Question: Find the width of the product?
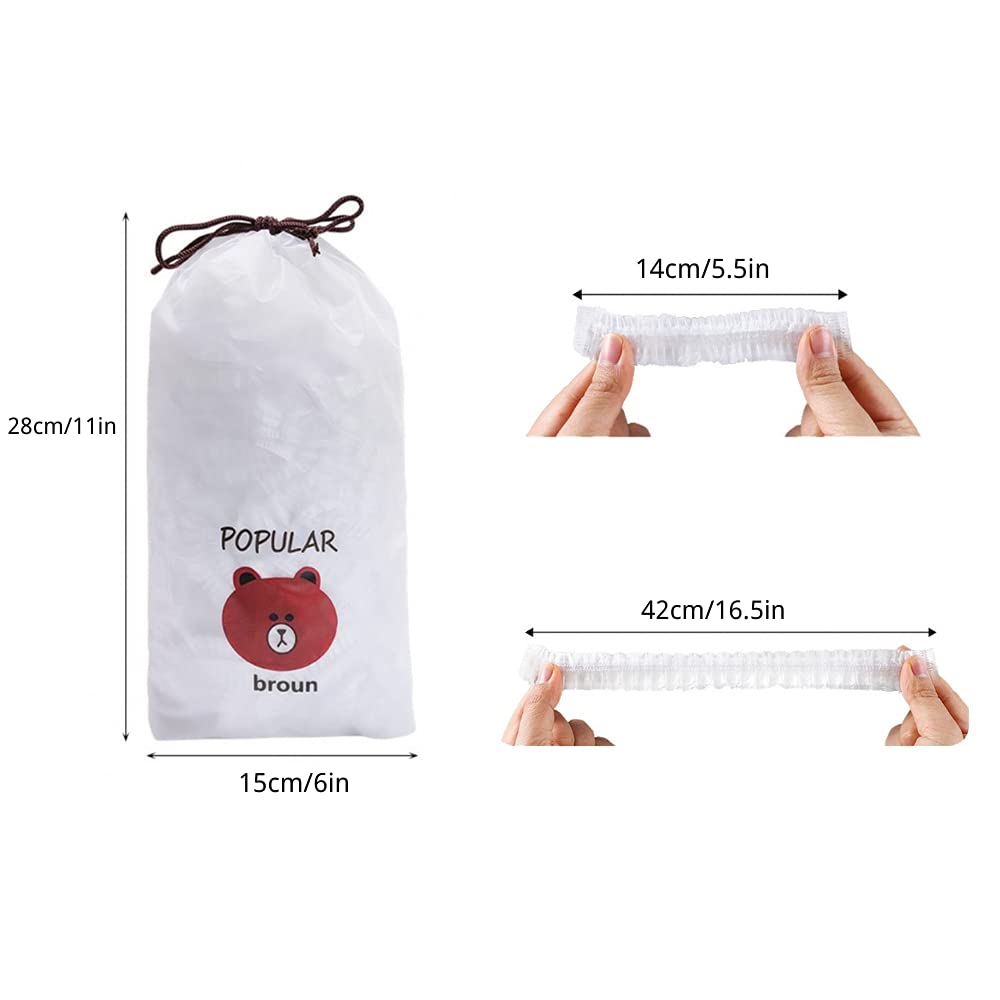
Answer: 15.0 centimetre